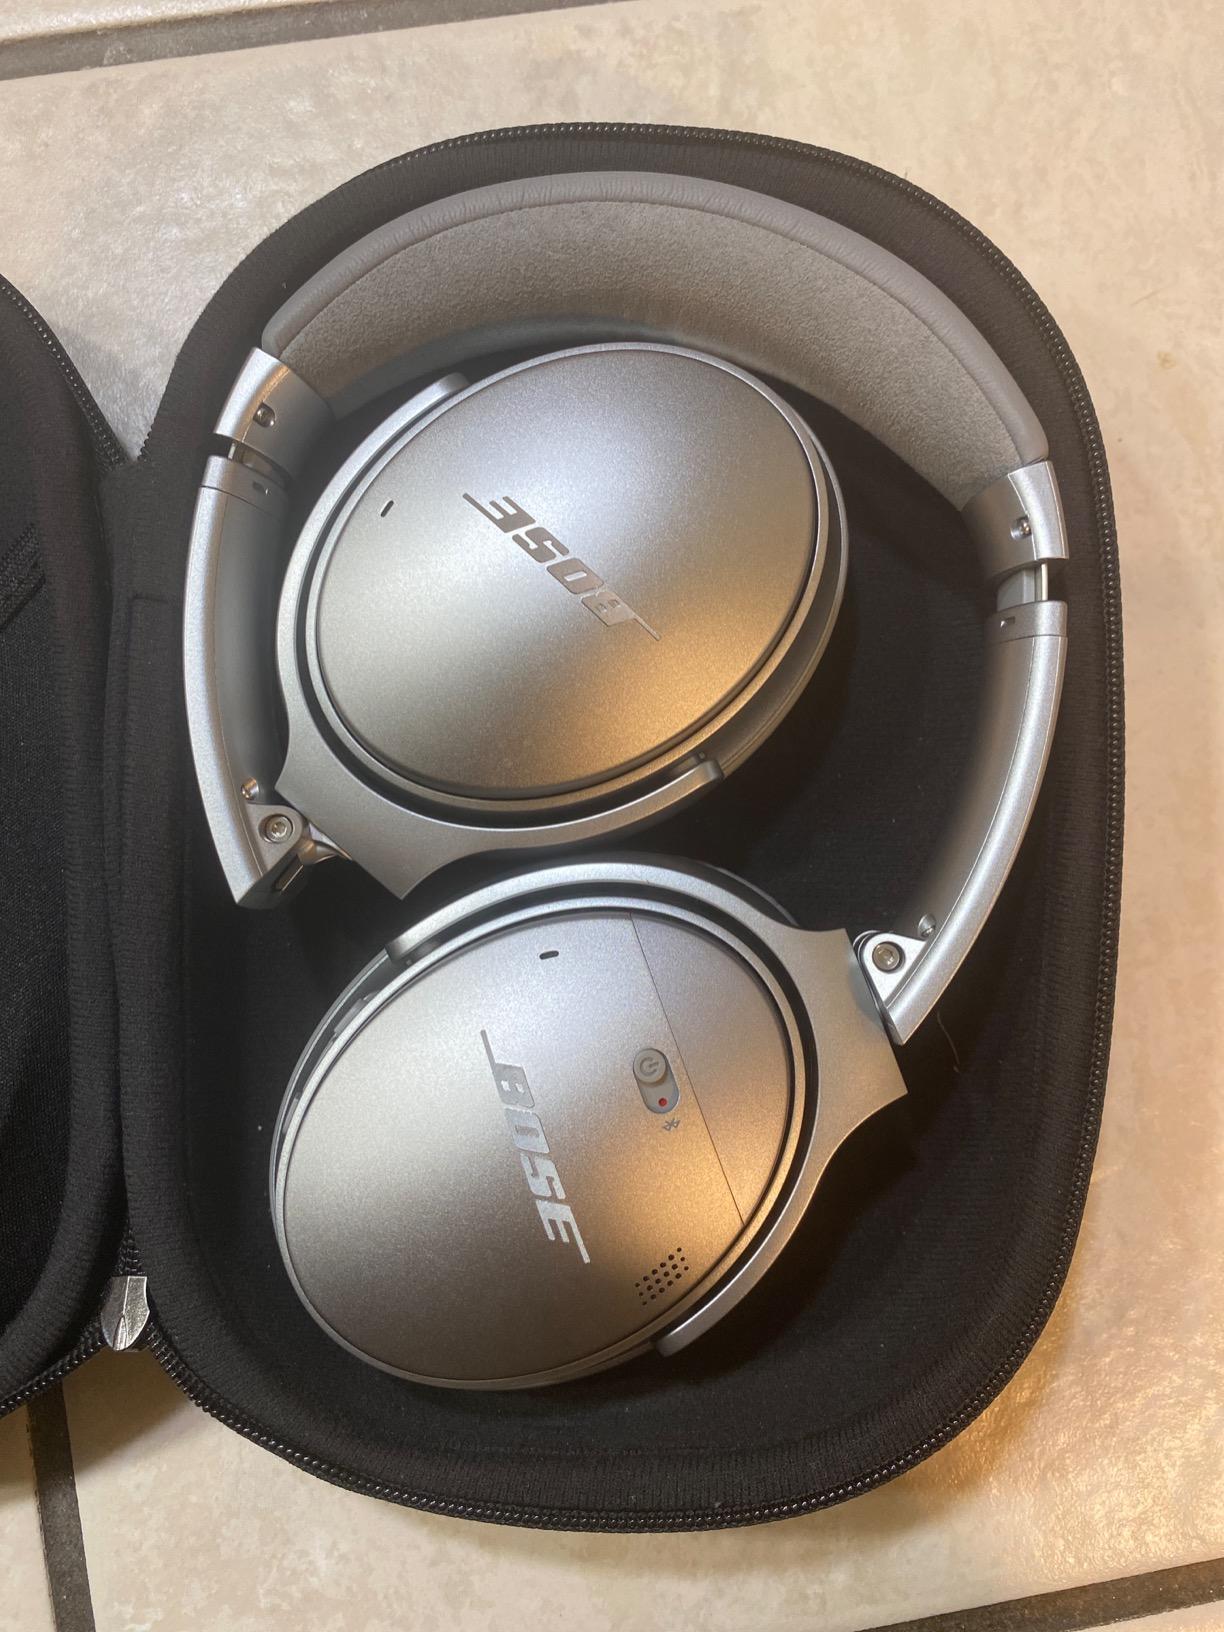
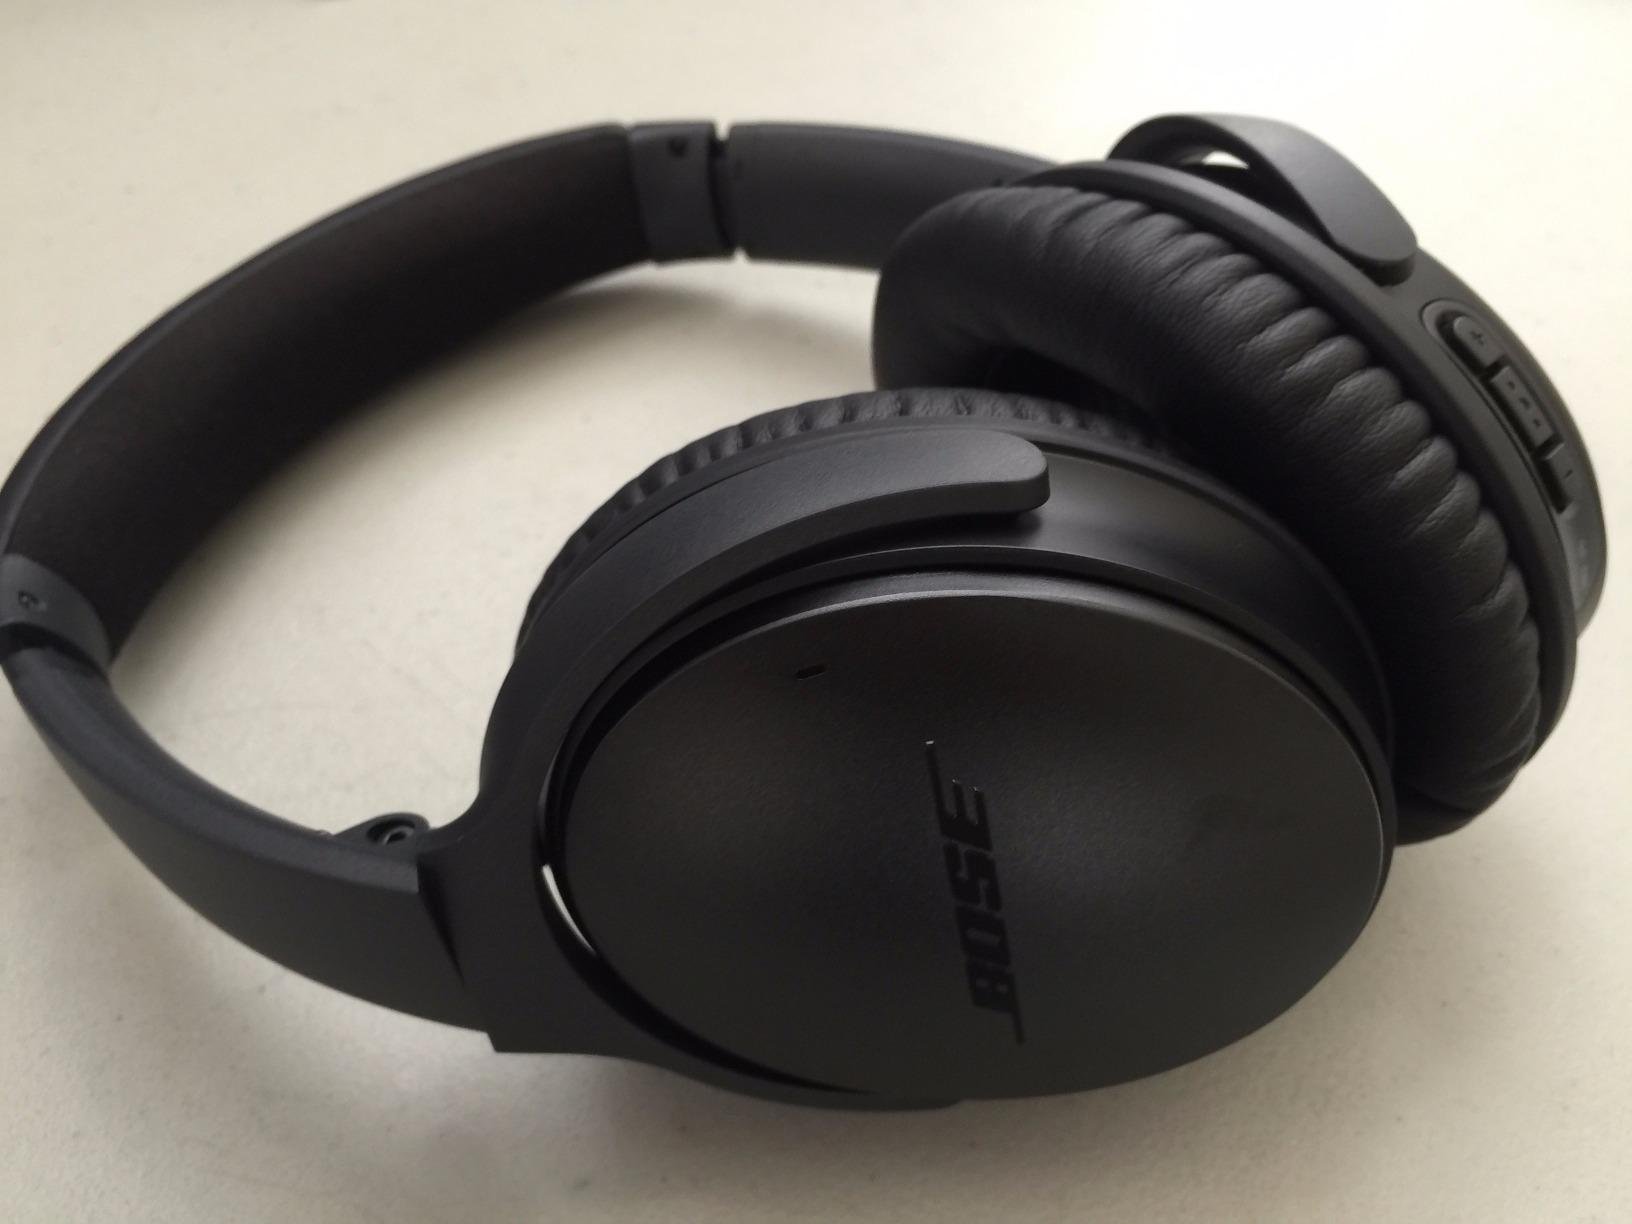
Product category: headphones
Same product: no